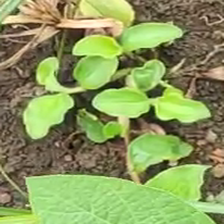
Weed species: Kena_(Commplina_benghalensio)